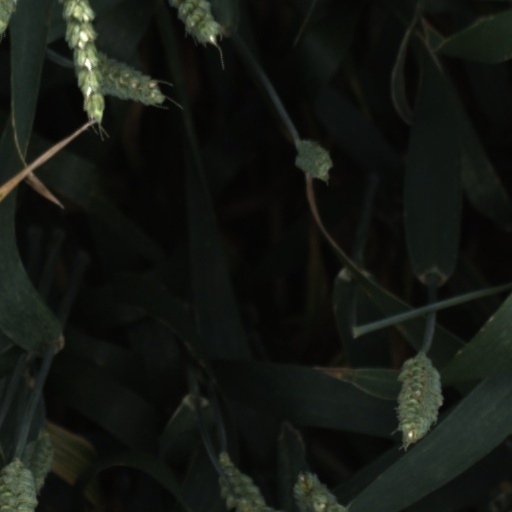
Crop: wheat